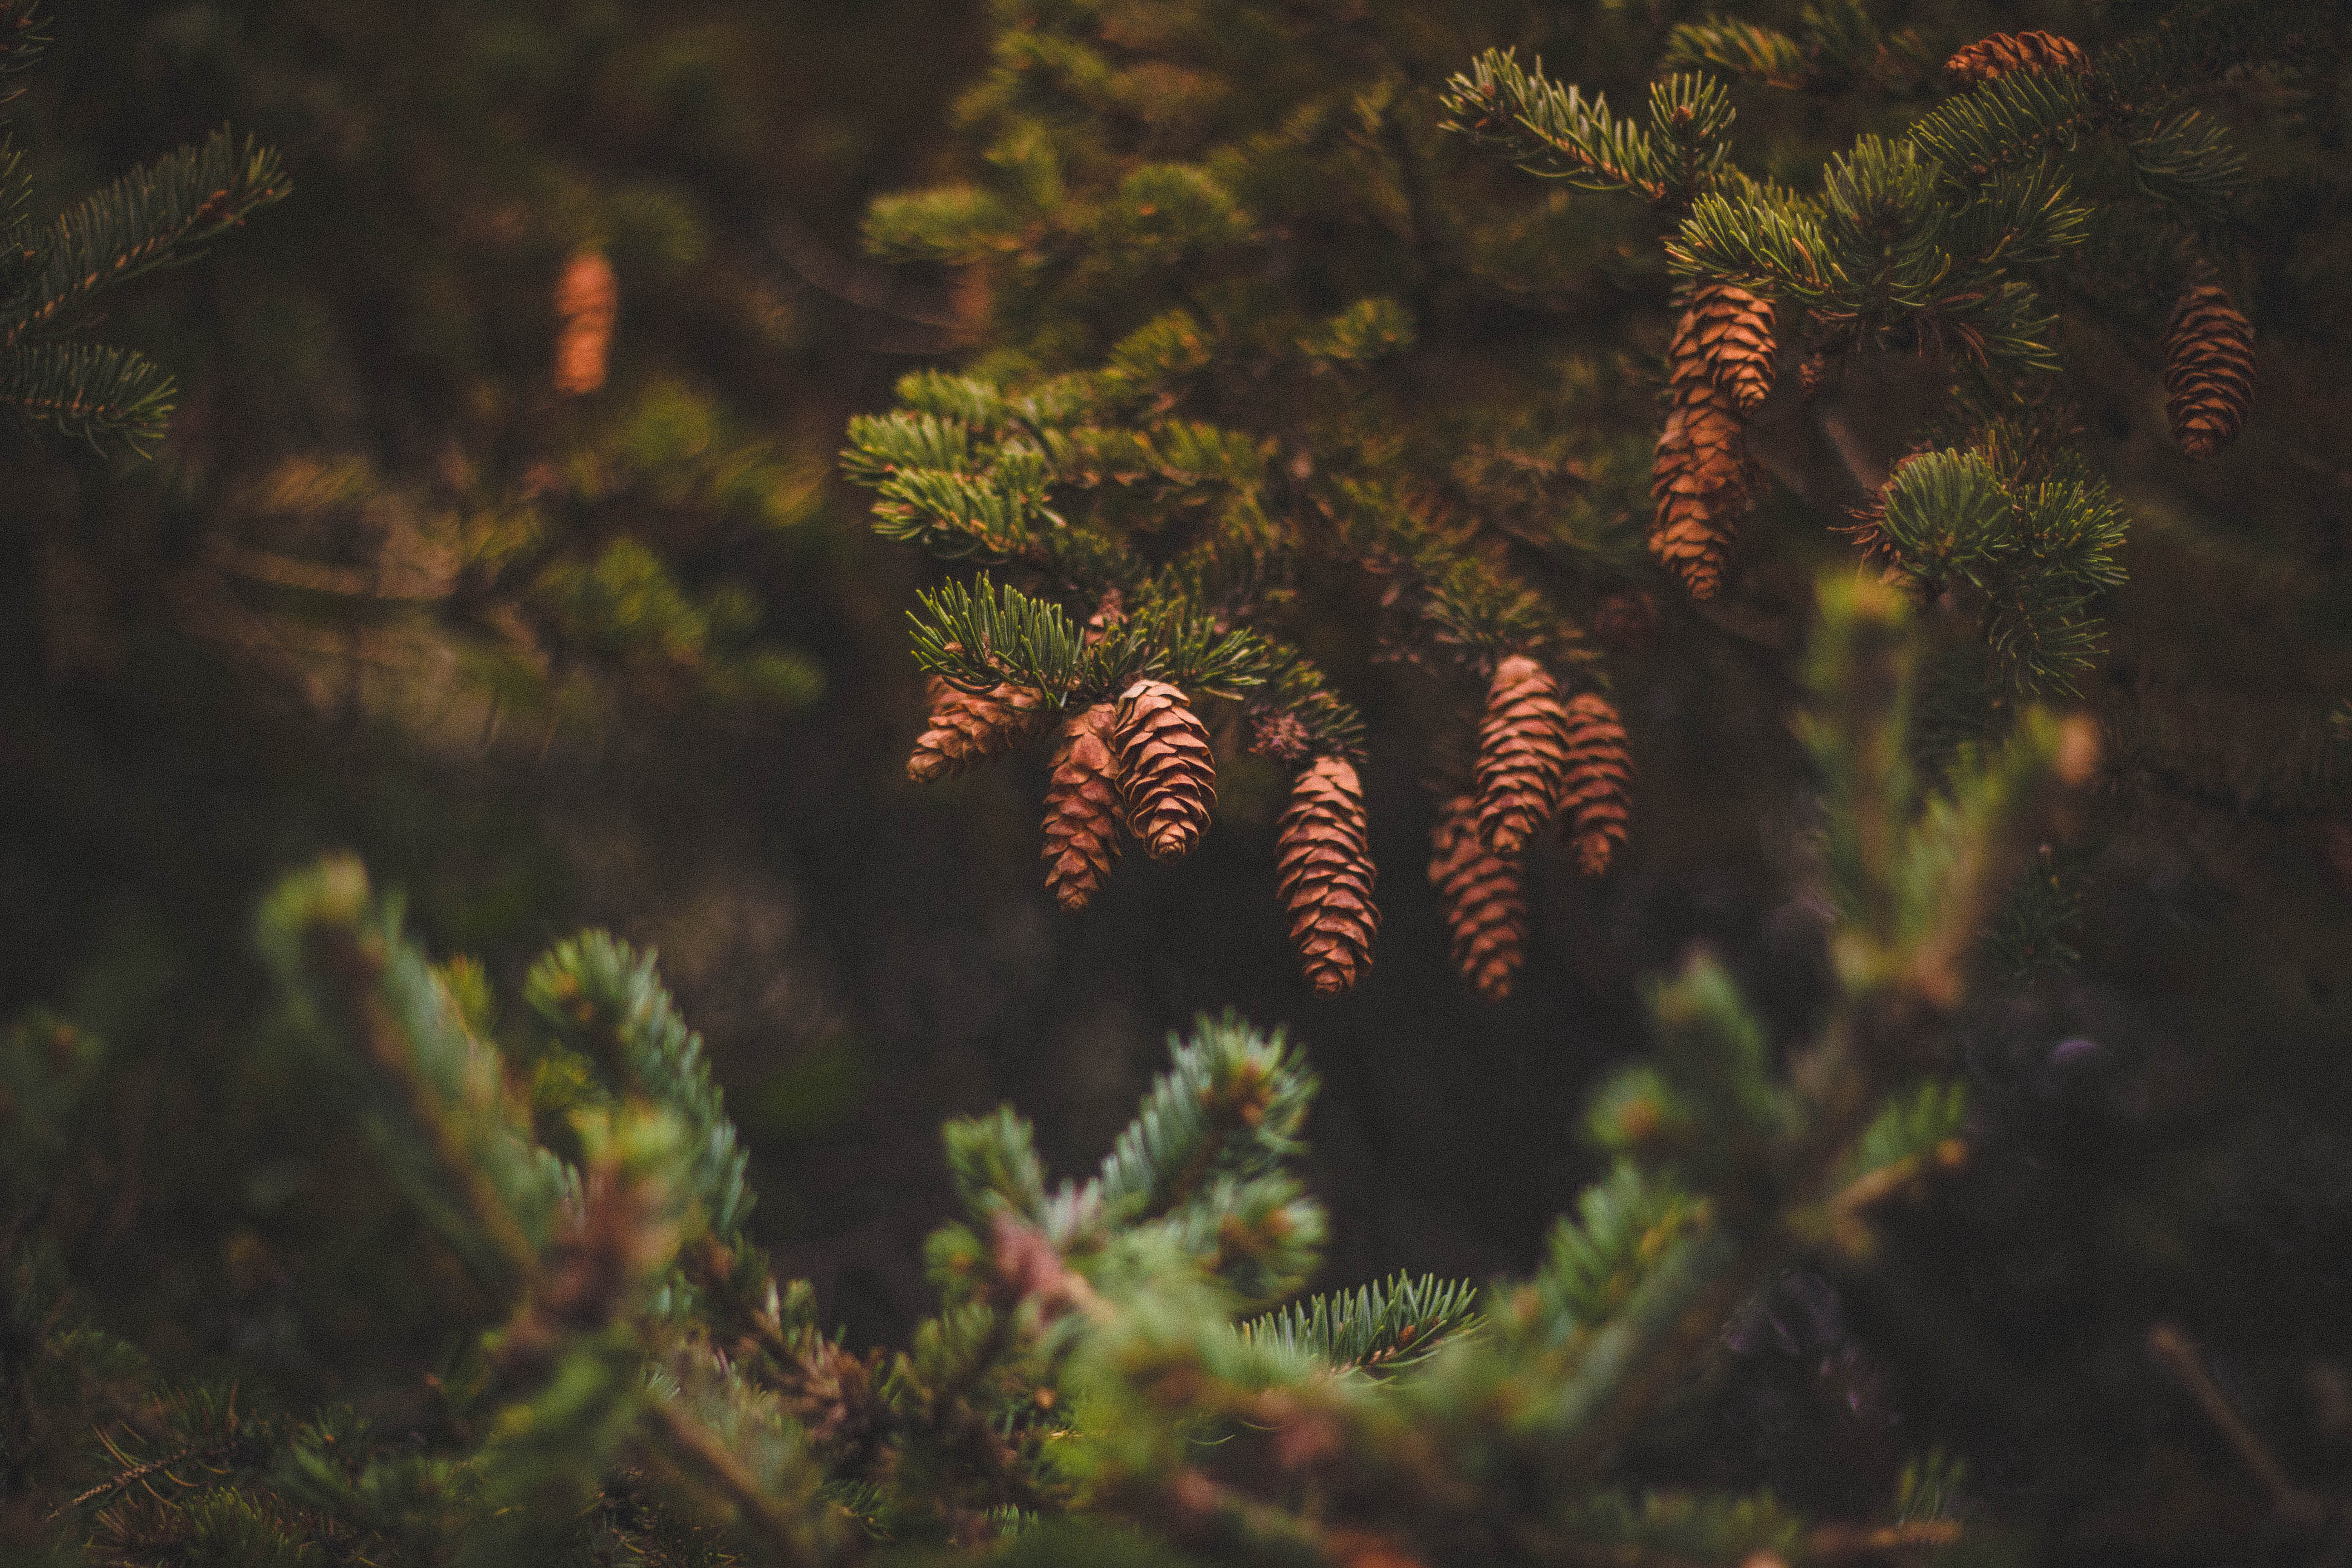
tree, nature, forest, branch, plant, photography, sunlight, leaf, flower, wildlife, green, jungle, autumn, botany, flora, fauna, pine tree, invertebrate, trees, habitat, pine cones, macro photography, natural environment